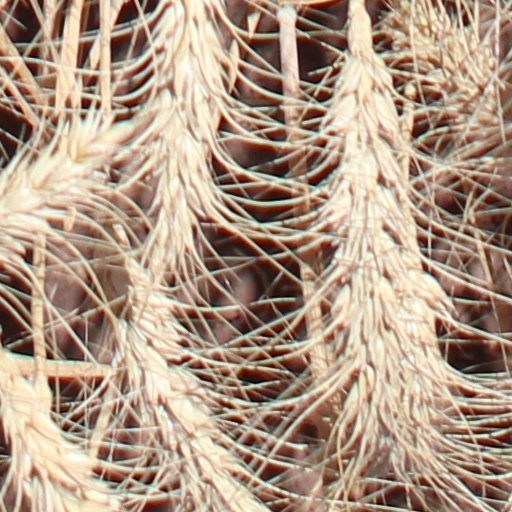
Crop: wheat